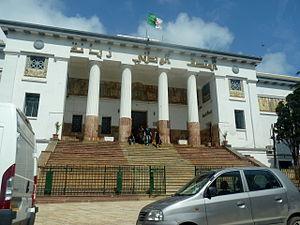
Le musée national Zabana d'Oran, est un musée algérien situé à Oran. Ses collections vont de la préhistoire aux arts visuels contemporains.
Ahmed Zahana, connu sous son nom de révolution Ahmed Zabana et surnommé par ses proches H'mida, né en 1926 à Saint-Lucien dans l'actuelle wilaya de Mascara en Algérie et mort guillotiné le 19 juin 1956 à Alger, est un indépendantiste algérien ayant participé au déclenchement de la guerre d'Algérie.
Oran et « la Joyeuse », est la deuxième plus grande ville d’Algérie et une des plus importantes villes du Maghreb. C'est une ville portuaire de la mer Méditerranée, située dans le nord-ouest de l'Algérie, à 432 km de la capitale Alger, et le chef-lieu de la wilaya du même nom, en bordure du golfe d'Oran.